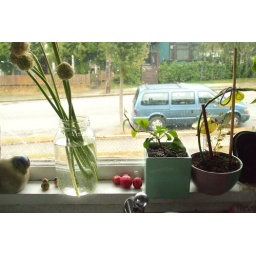
window sill in kitchen